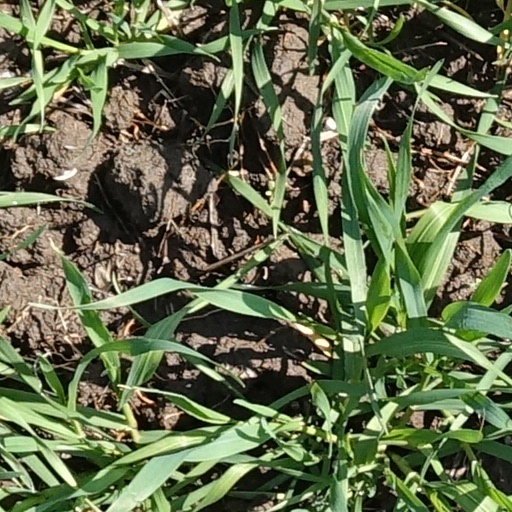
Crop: wheat